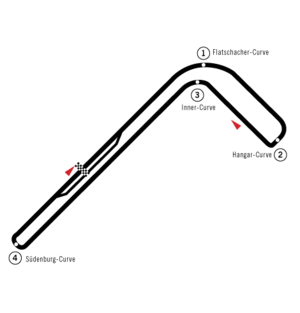
Østrigs Grand Prix / Historie / Zeltweg Air Base
Layoutet på banen i Zeltweg Airbase.
Østrigs Grand Prix er et Formel 1-løb arrangeret af Fédération Internationale de l'Automobile. Det blev kørt i 1964, 1970–1987 og 1997–2003. Fra 2014 vendte grand prix'et tilbage til Formel 1-kalenderen.